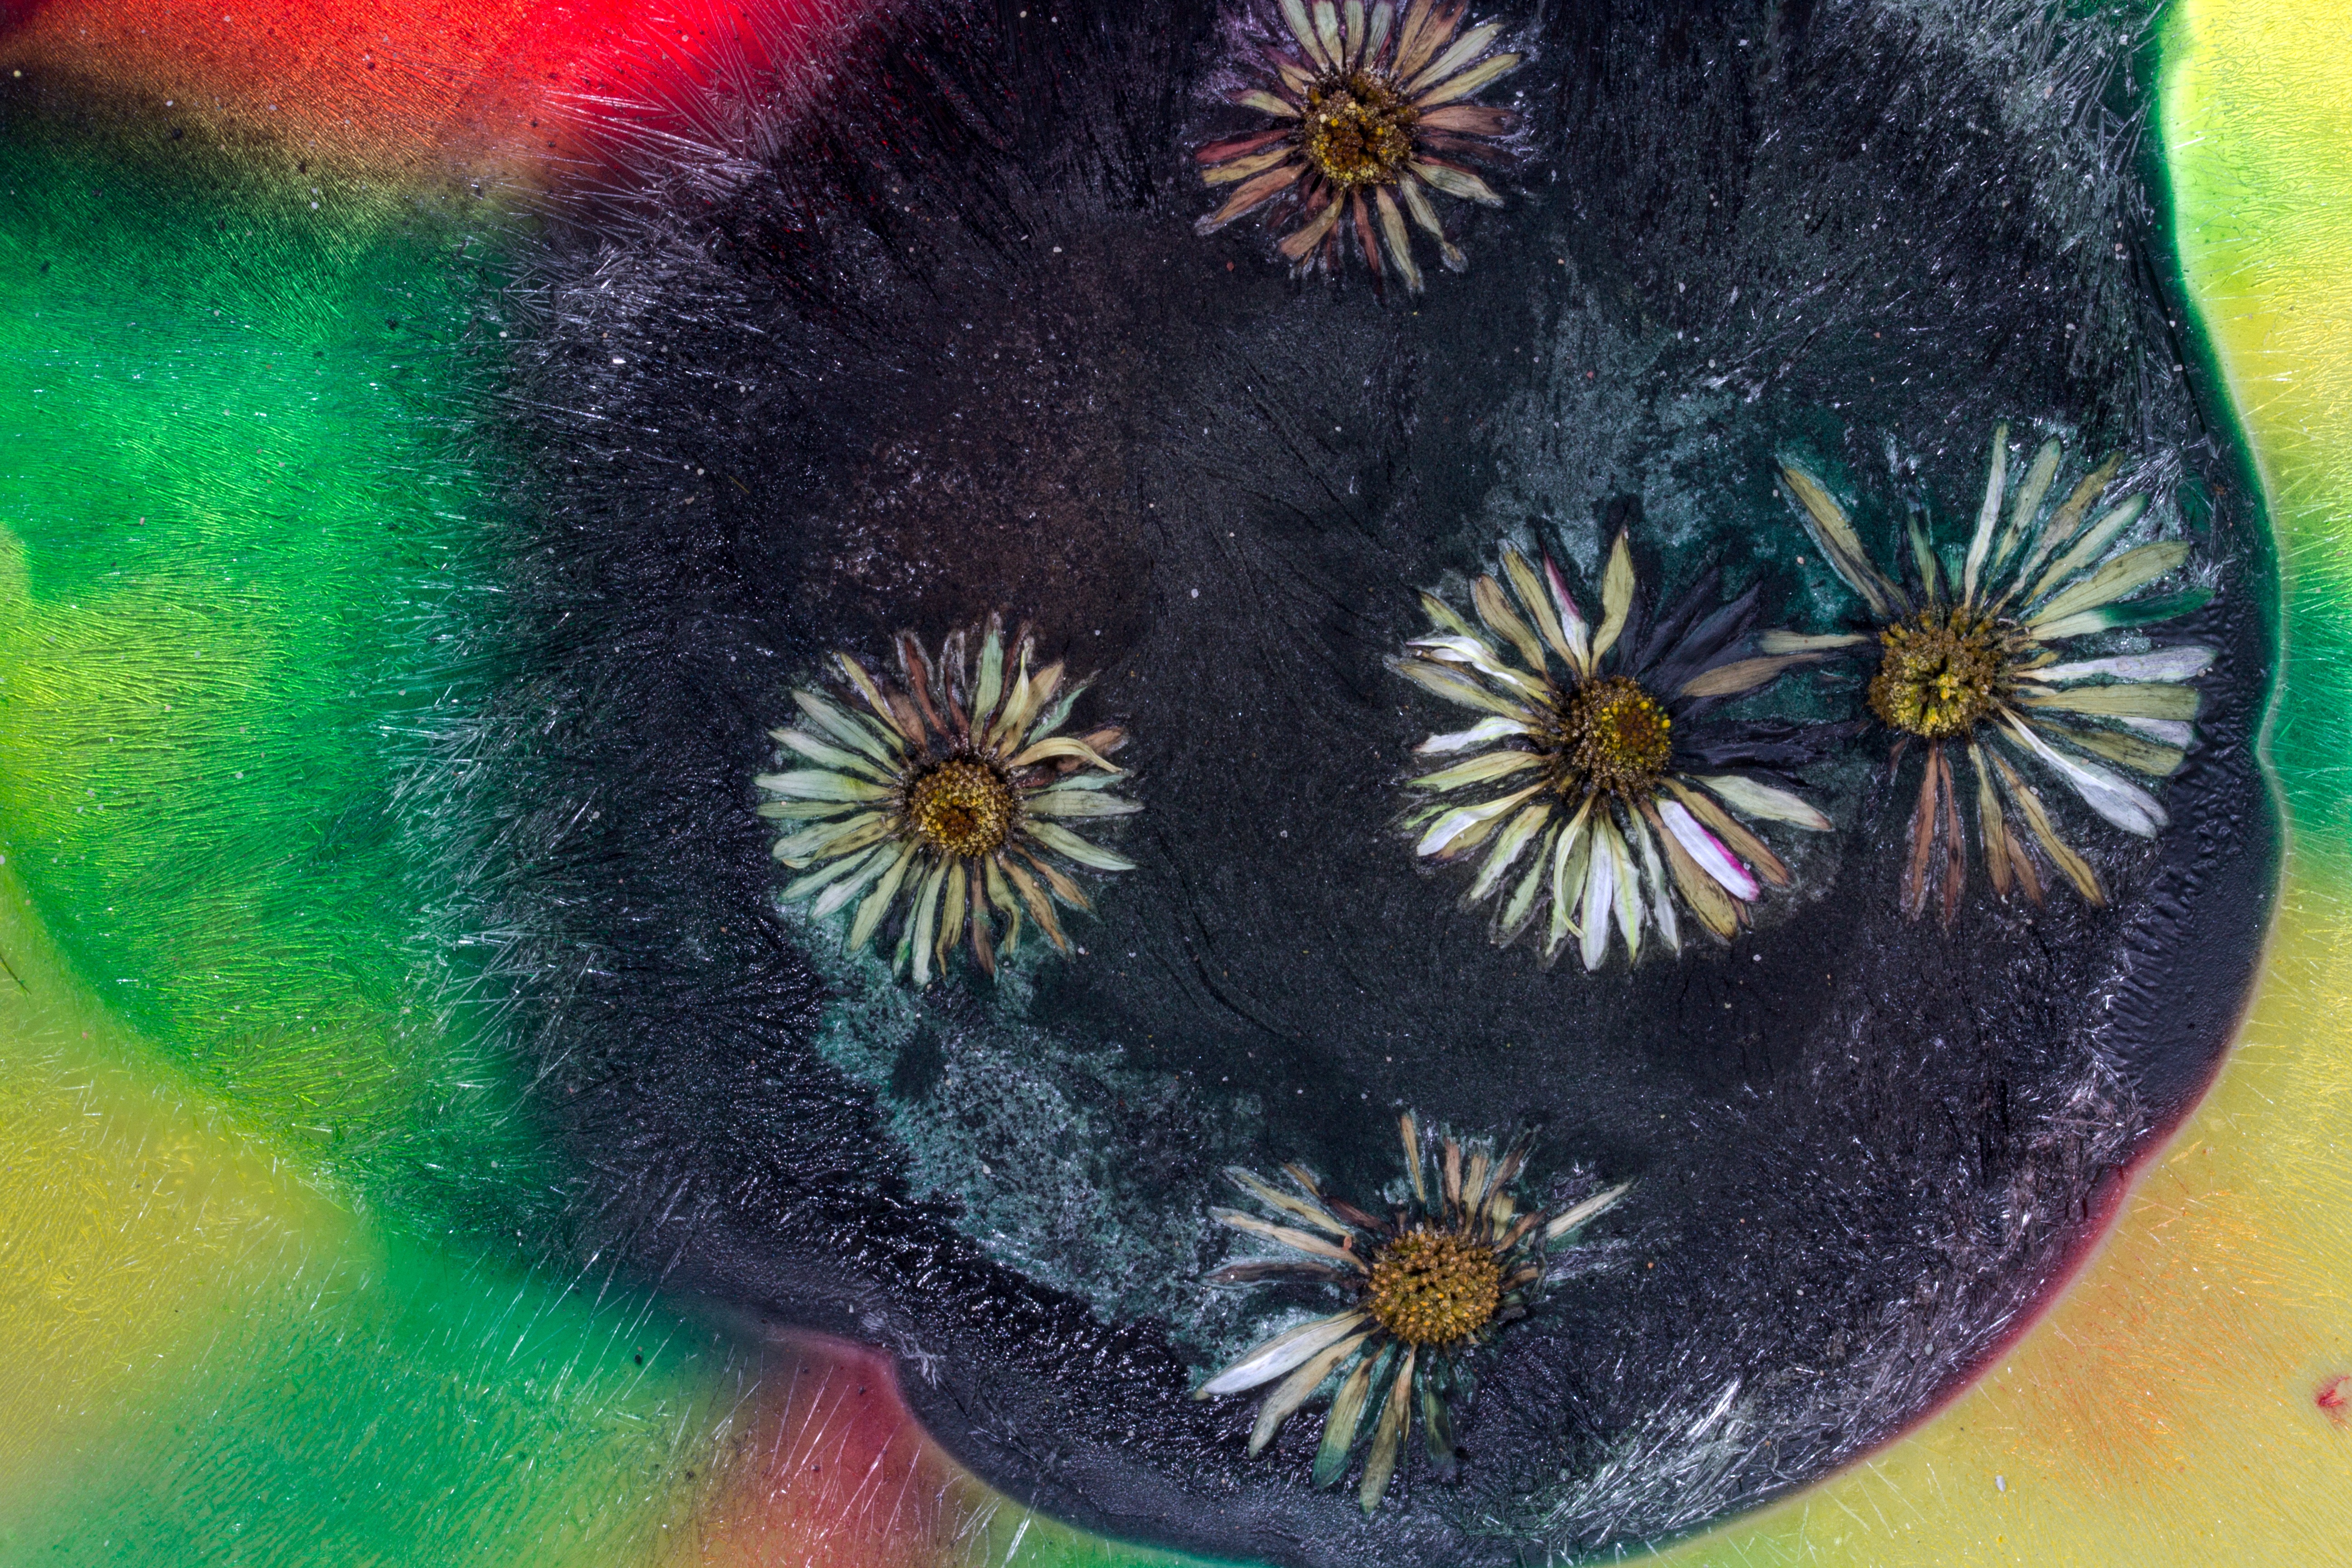
flower, dry, color, colorful, circle, painting, flowers, art, composition, acrylic paint, psychedelic art, fractal art